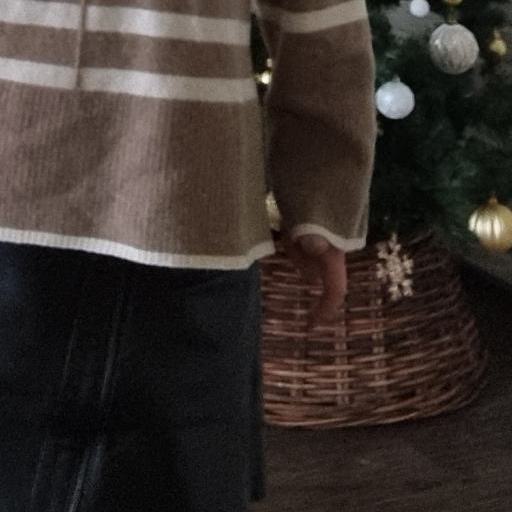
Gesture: no_gesture